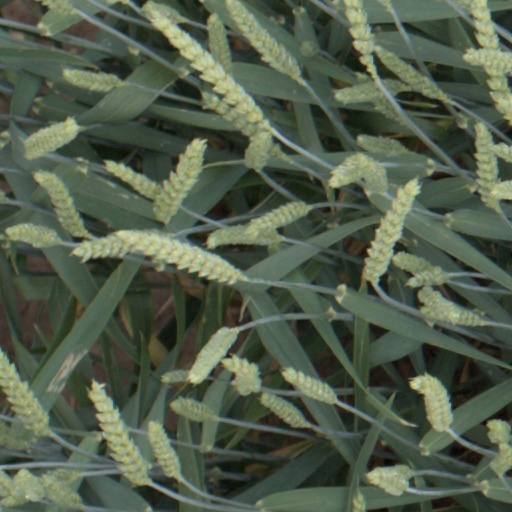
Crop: wheat